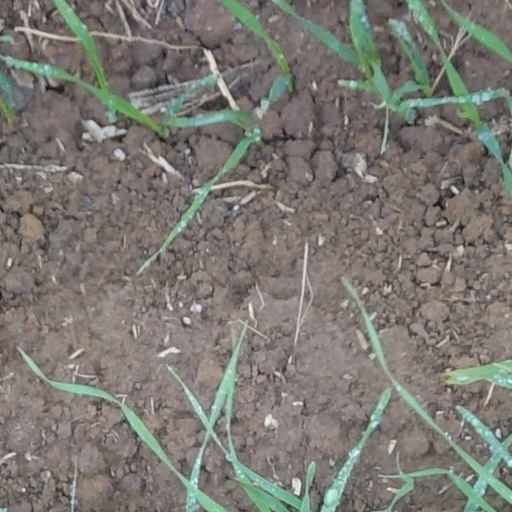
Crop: wheat